Hiroyuki Enoki

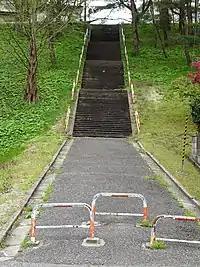
His stairs workout place in Tegatayama Nakamachi, Akita City

He was born and raised in Tegatayama Nakamachi, Akita, and attended and . He has an older brother, and their father died in the 2010s.